Katatonia

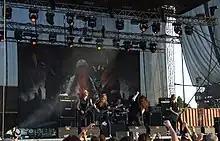
Katatonia at Kavarna Rock Fest 2011, Bulgaria

In 2014, Eriksson and Katatonia "mutually agreed to part ways" due to "a difference in views" and Eriksson's decision to live in Barcelona. Bruce Soord of The Pineapple Thief temporarily filled in Eriksson for the band's May tour, while Tomas Åkvik filled in on guitar afterwards in mid-2014. Longtime drummer Liljekvist also left the band in April 2014, on friendly terms, citing personal and financial reasons. The band released another live album, "Sanctitude", on 31 March 2015. In November 2015, the band announced Daniel Moilanen as their new drummer and revealed that they were working on a new album to be released in 2016. The album, "The Fall of Hearts" was released on 20 May 2016. The album, as well as featuring new drummer Daniel Moilanen, was also the first to feature new guitarist Roger Öjersson; who replaced Eriksson's position as second guitarist. Two singles were released in promotion of the album, "Old Heart Falls" and "Serein". The band continued touring in support of the album in 2017, including a North American tour that started in March.